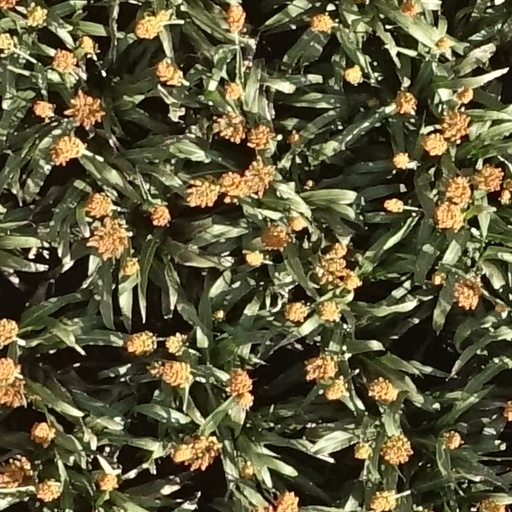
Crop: sorghum